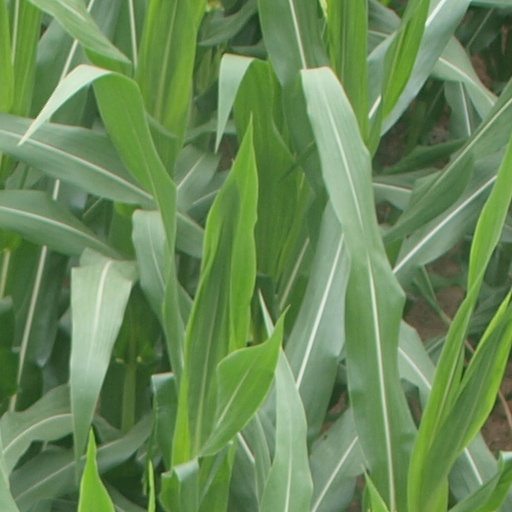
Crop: maize; corn